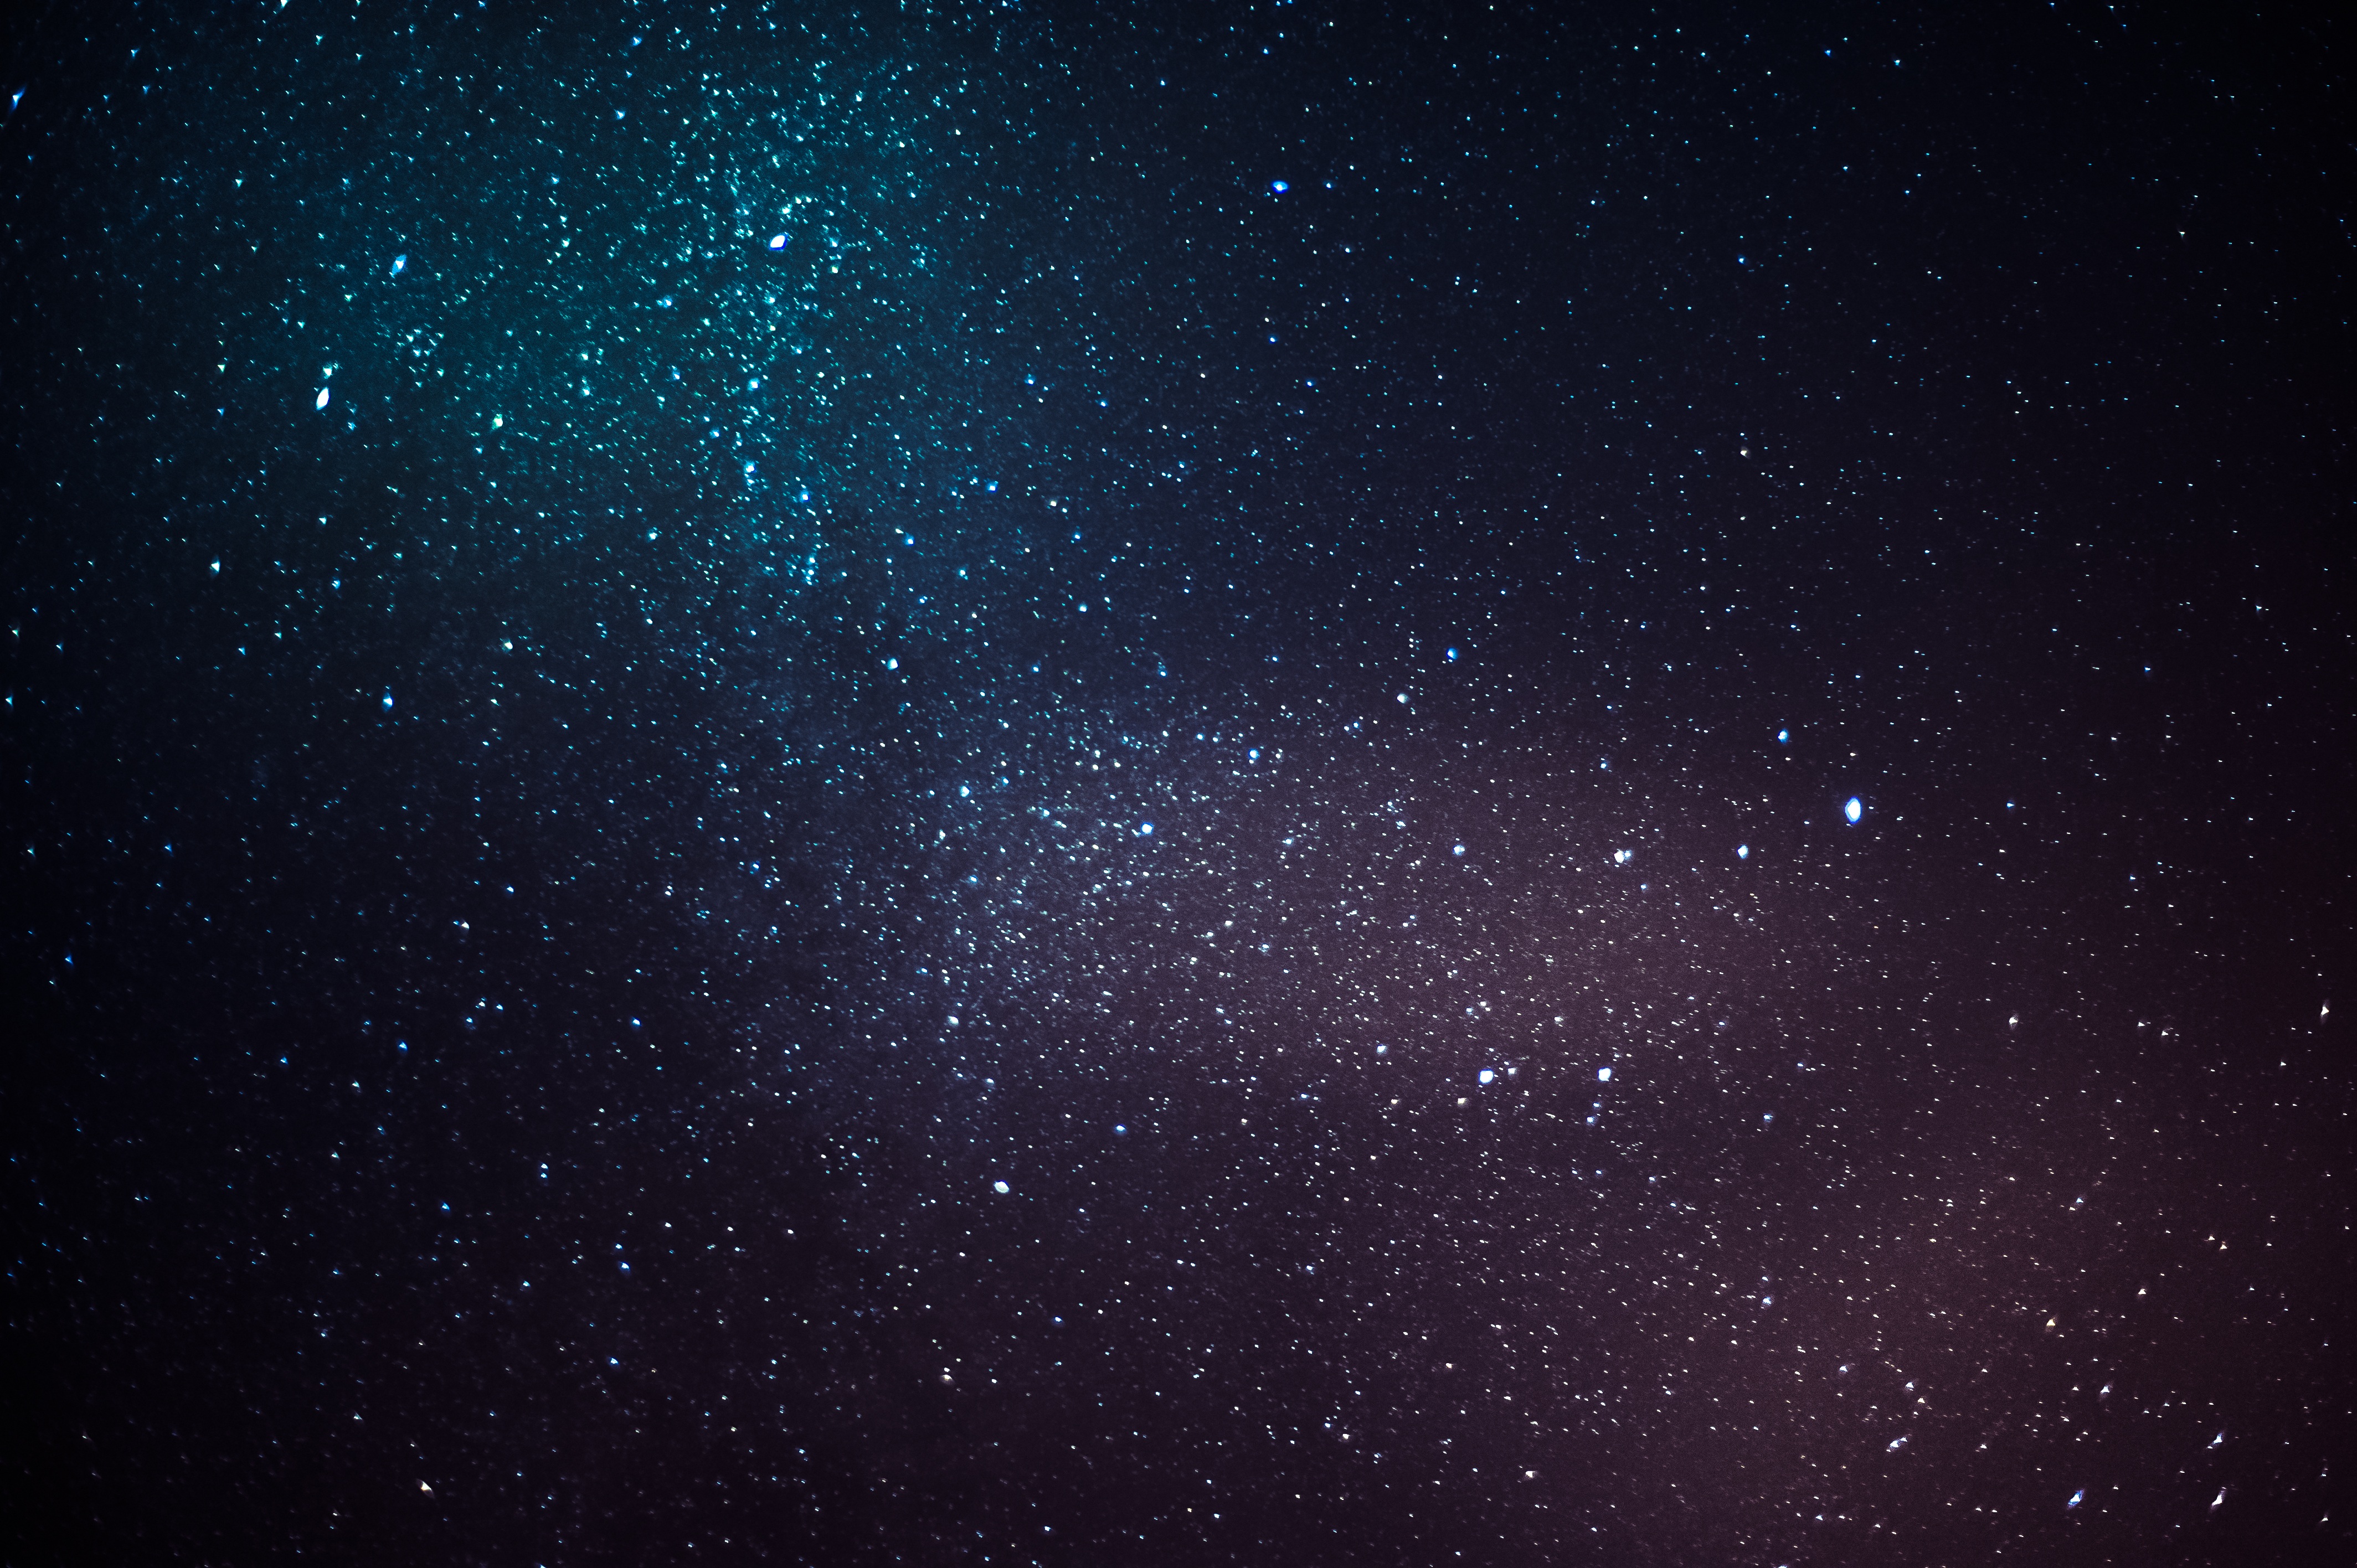
sky, night, star, cosmos, atmosphere, space, galaxy, nebula, outer space, lights, astronomy, starry sky, astronomical object